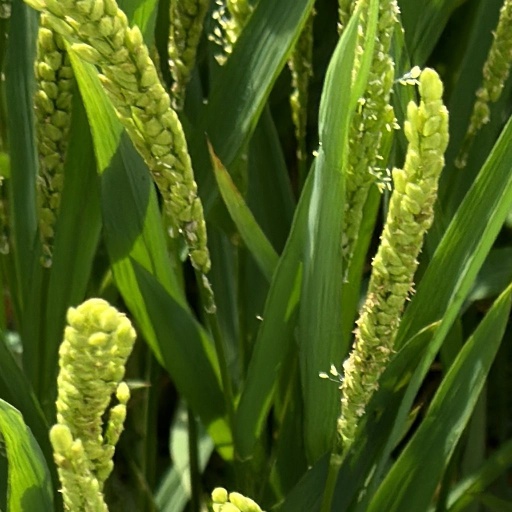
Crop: rice